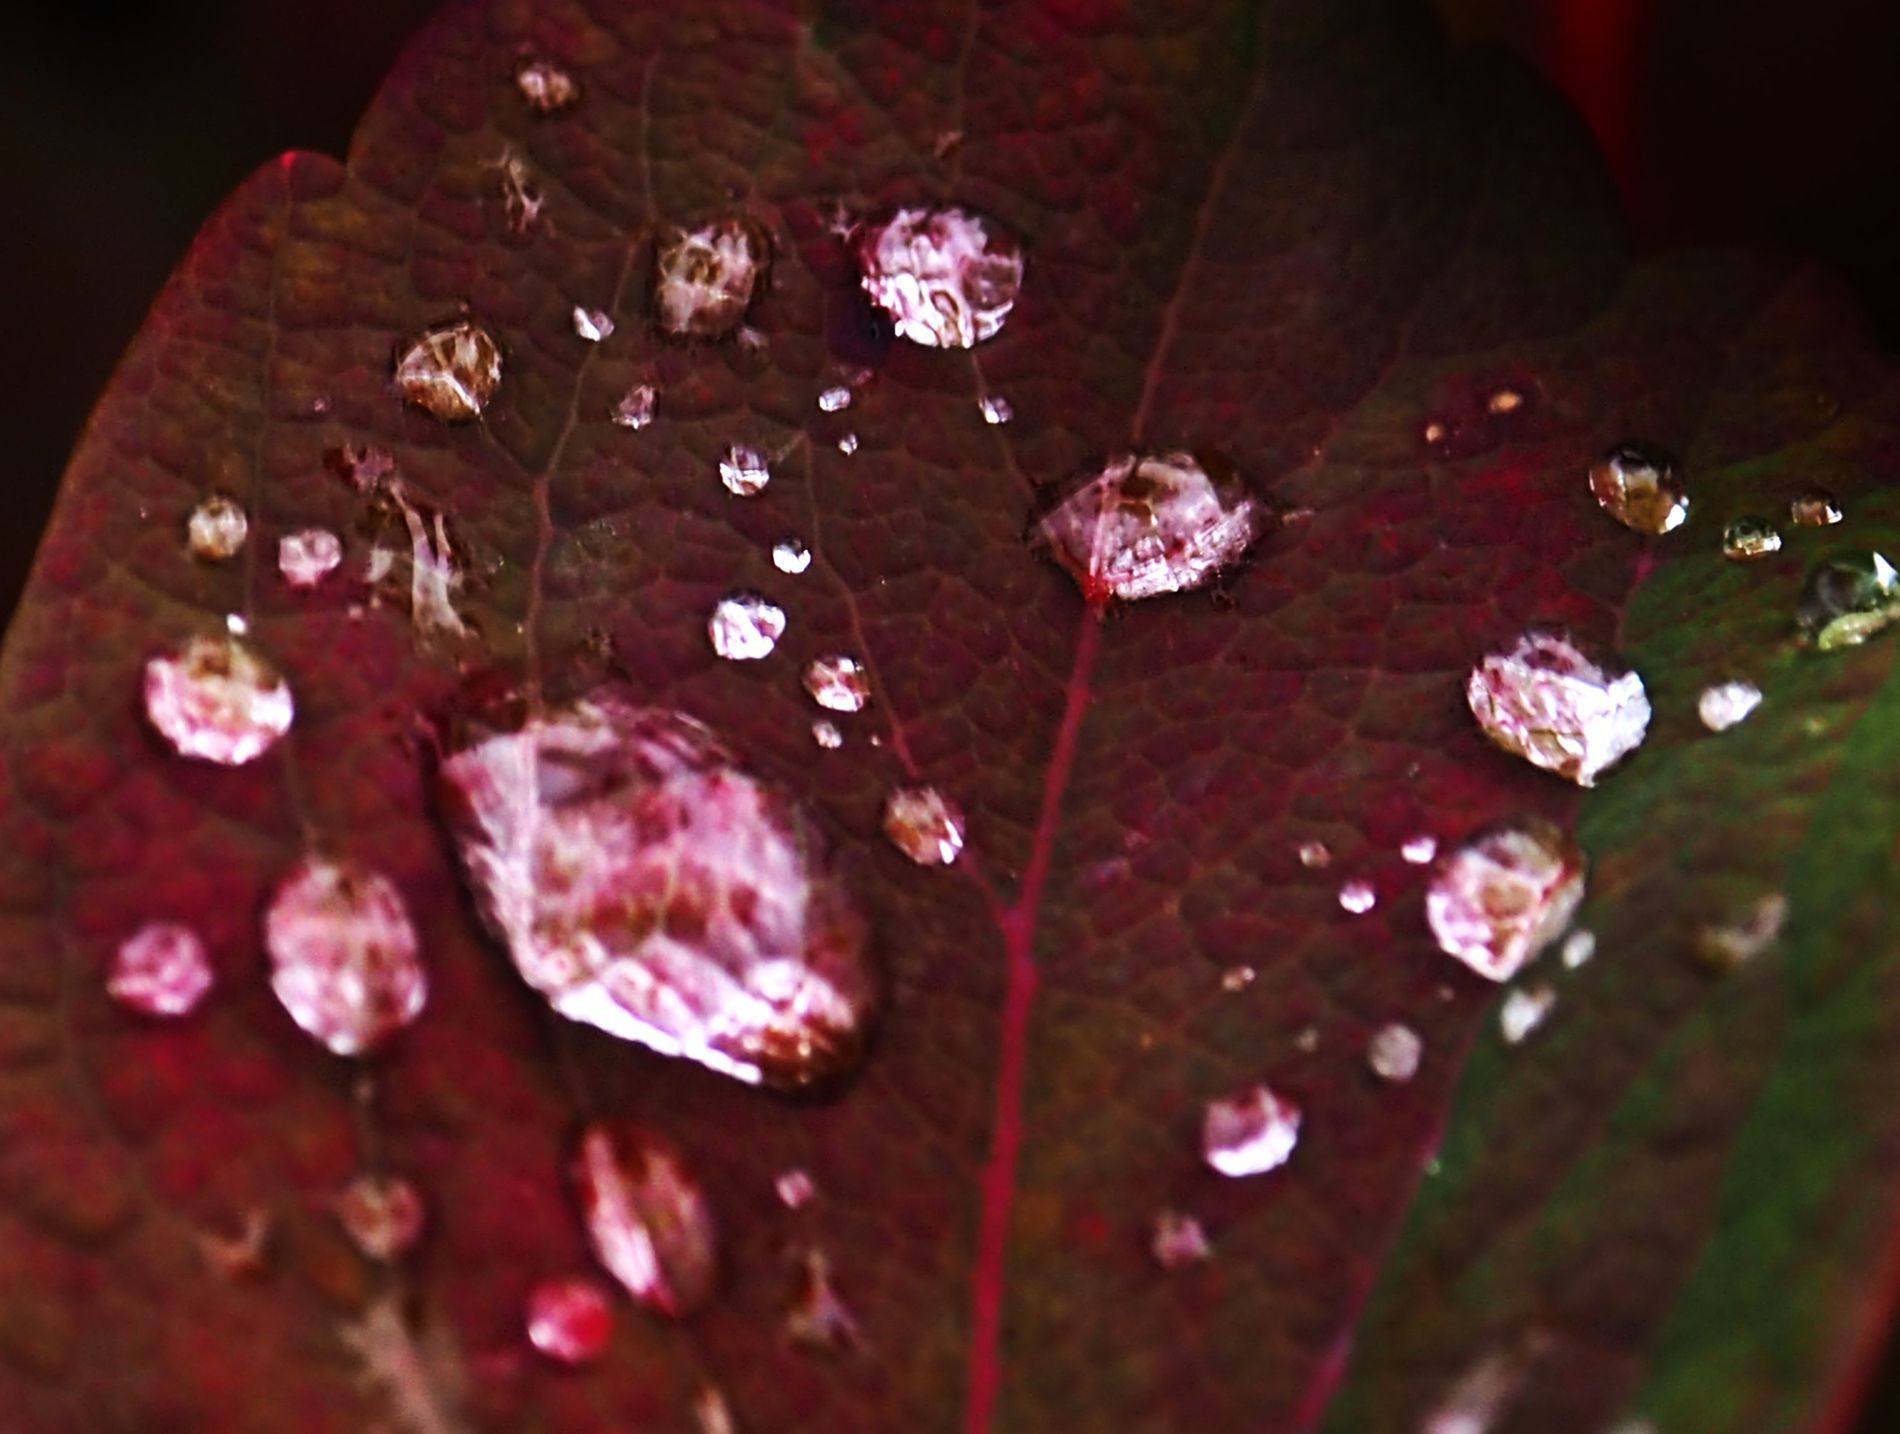
Crystal Drops
Close-up photo of water droplets resting on a dark, red-green leaf surface with rich texture and reflections.
From a macro top-down view, the photograph captures minute textures and highlights on the leaf's surface. It is a calm, intimate, and nature-based mood, with an emphasis on light, surface, and humidity. The color palette blends rich maroons and dark greens with splashy reflections in silver and white, creating a contrast between organic matter and the purity of water.
Labels: Leaf, Plant, Droplet, Flower, Petal, Fungus, Accessories, Diamond, Gemstone, Jewelry, Crystal, background, water drops
Camera: OLYMPUS CORPORATION E-M10MarkII
Aperture: F6
Exposure: 1/80 sec
ISO: 200
Focal length: 43.0 mm